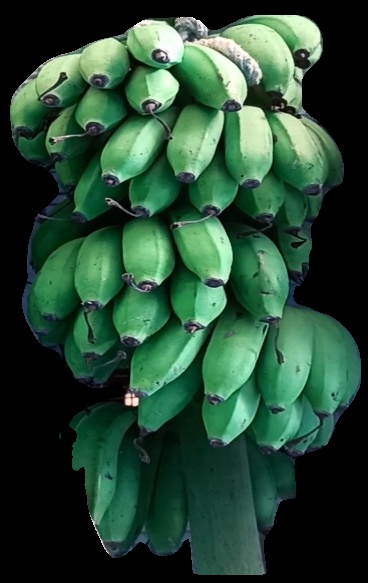
Variety: rasbale
Grade: grade2